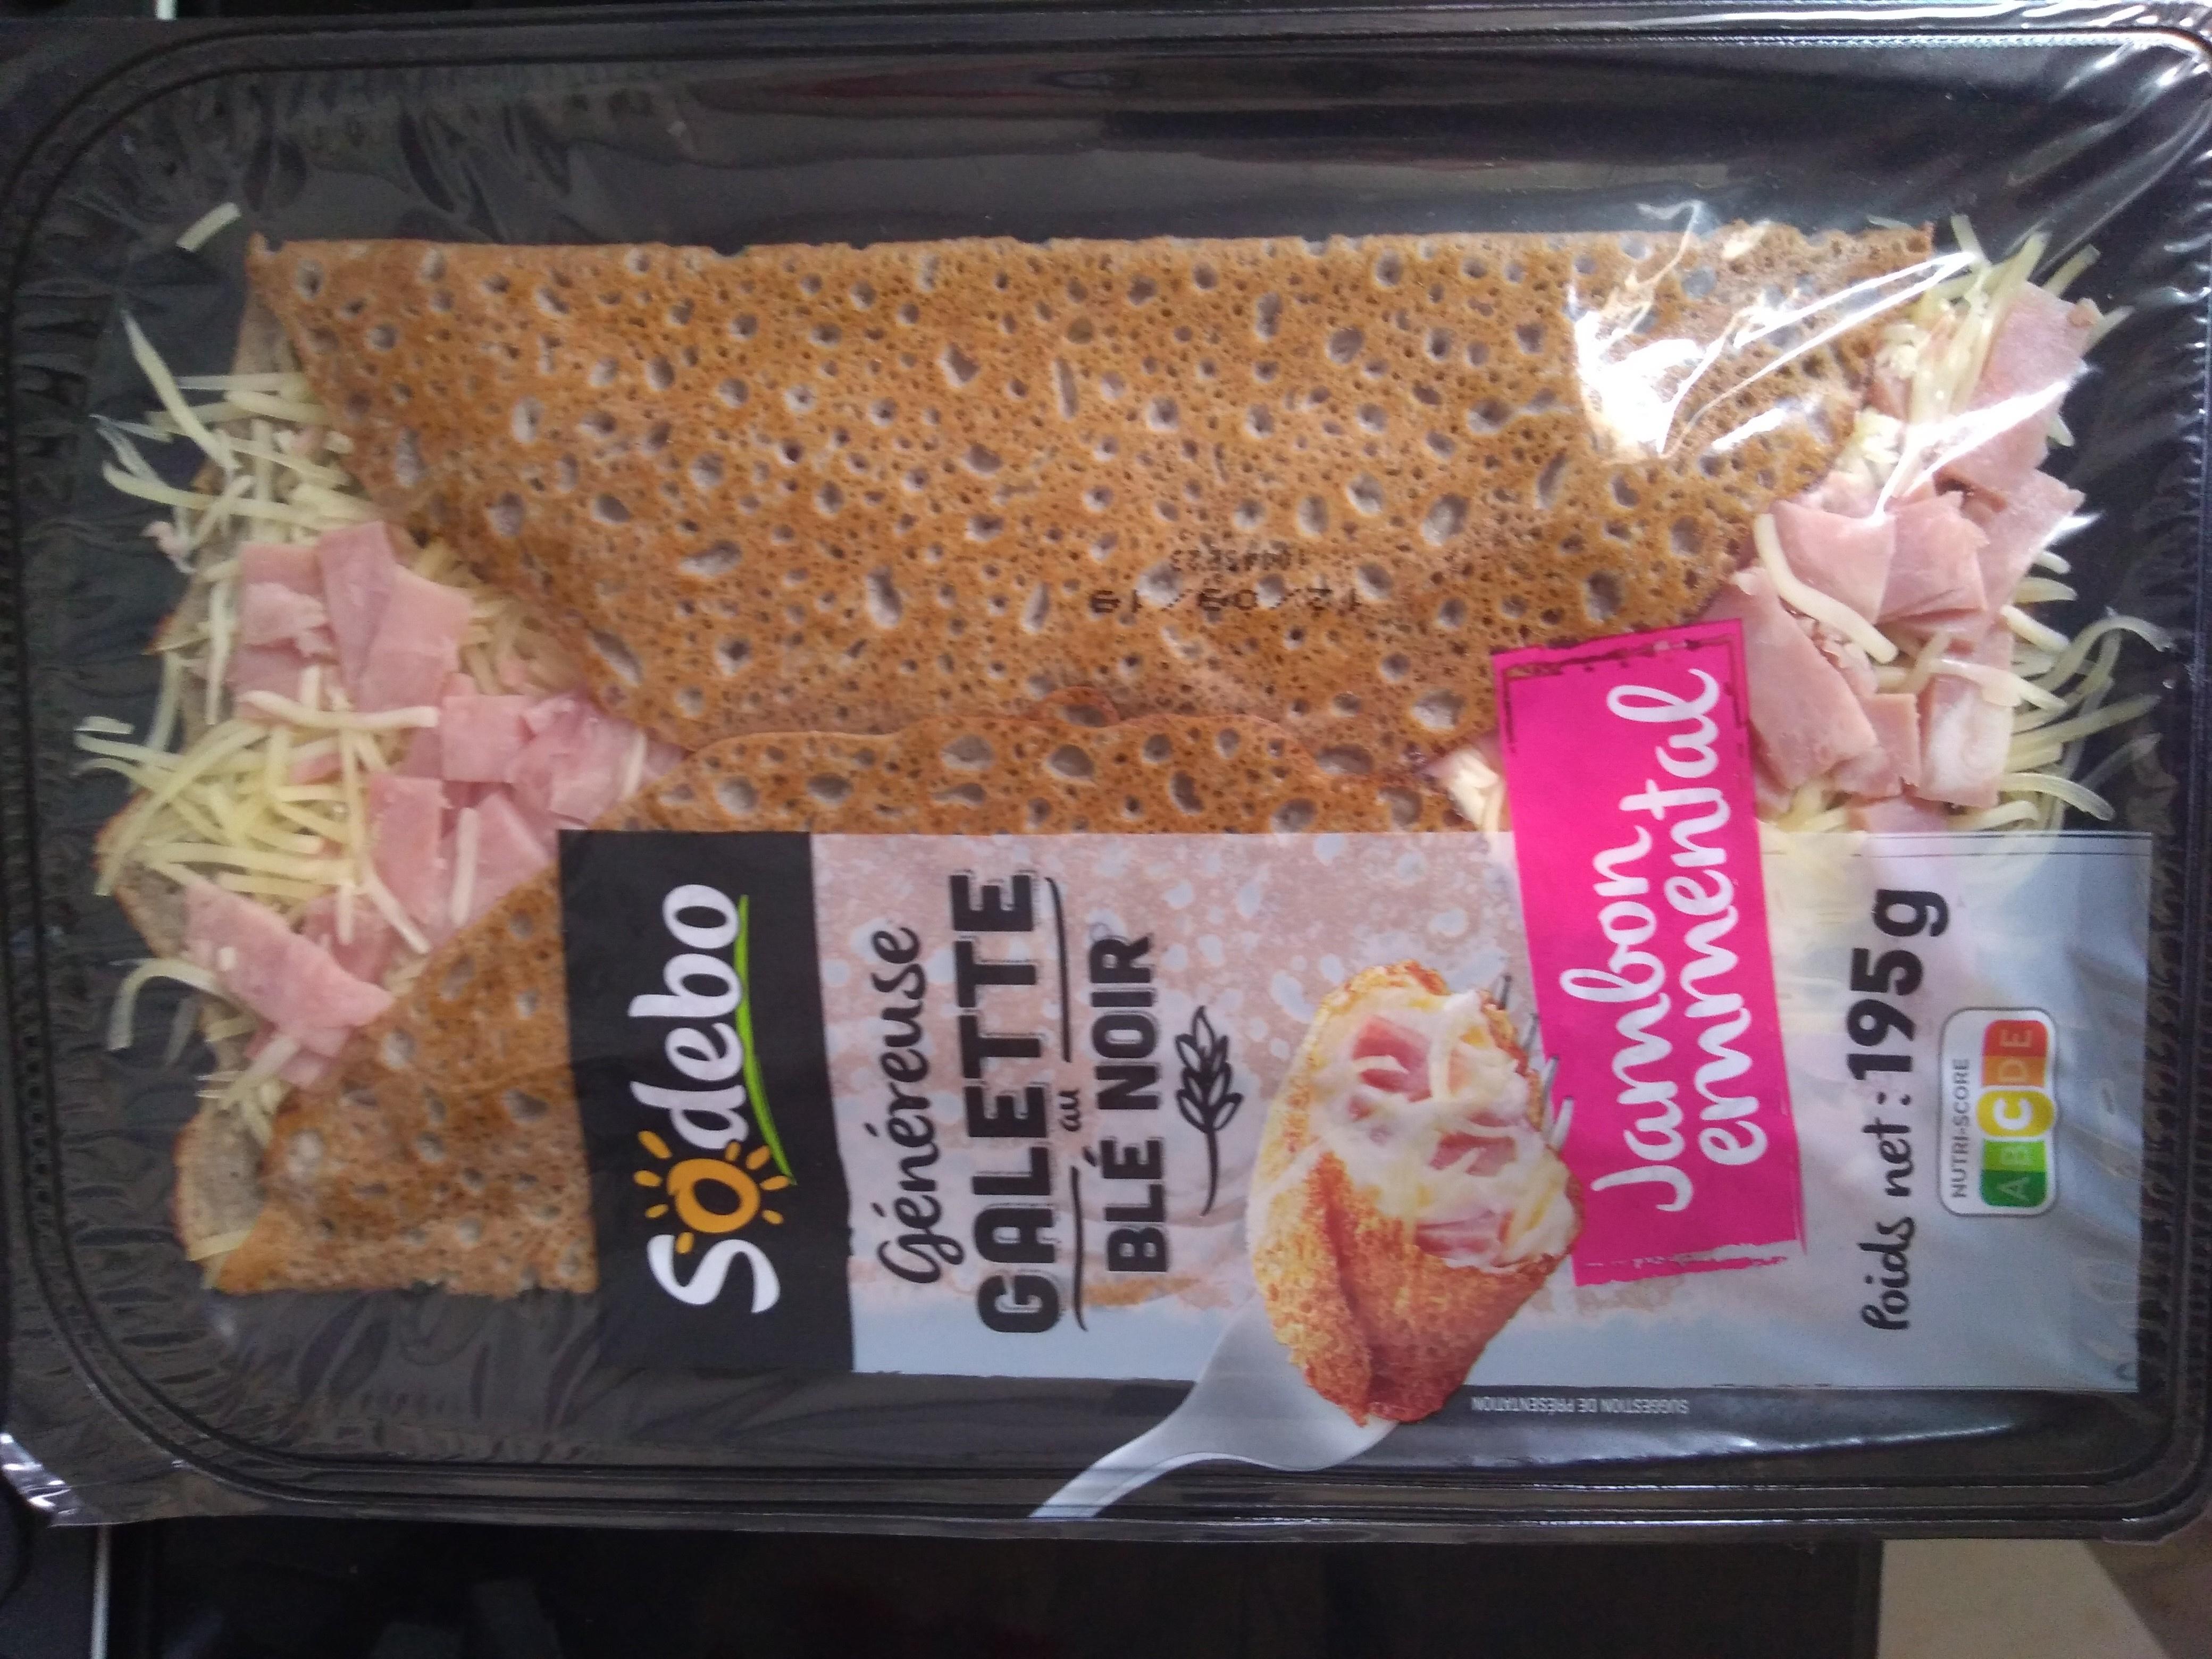
Nutri-Score label: nutriscore-c